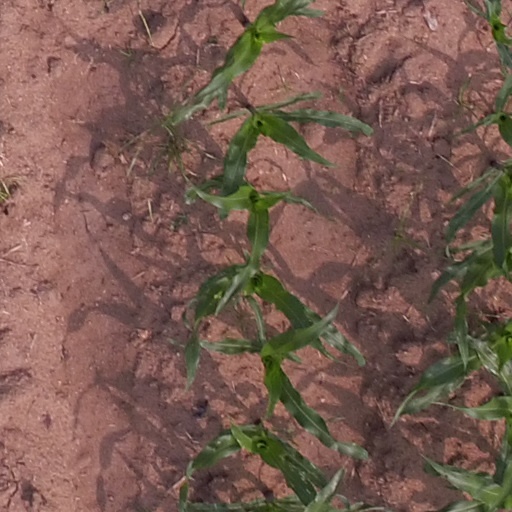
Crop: maize; corn